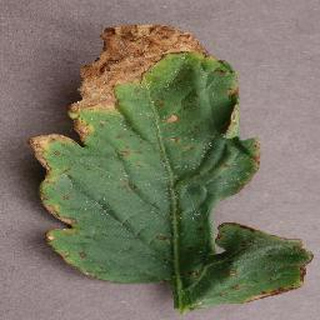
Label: tomato_bacterial_spot